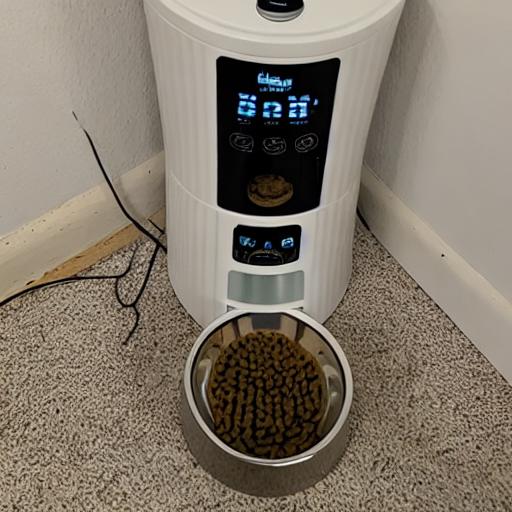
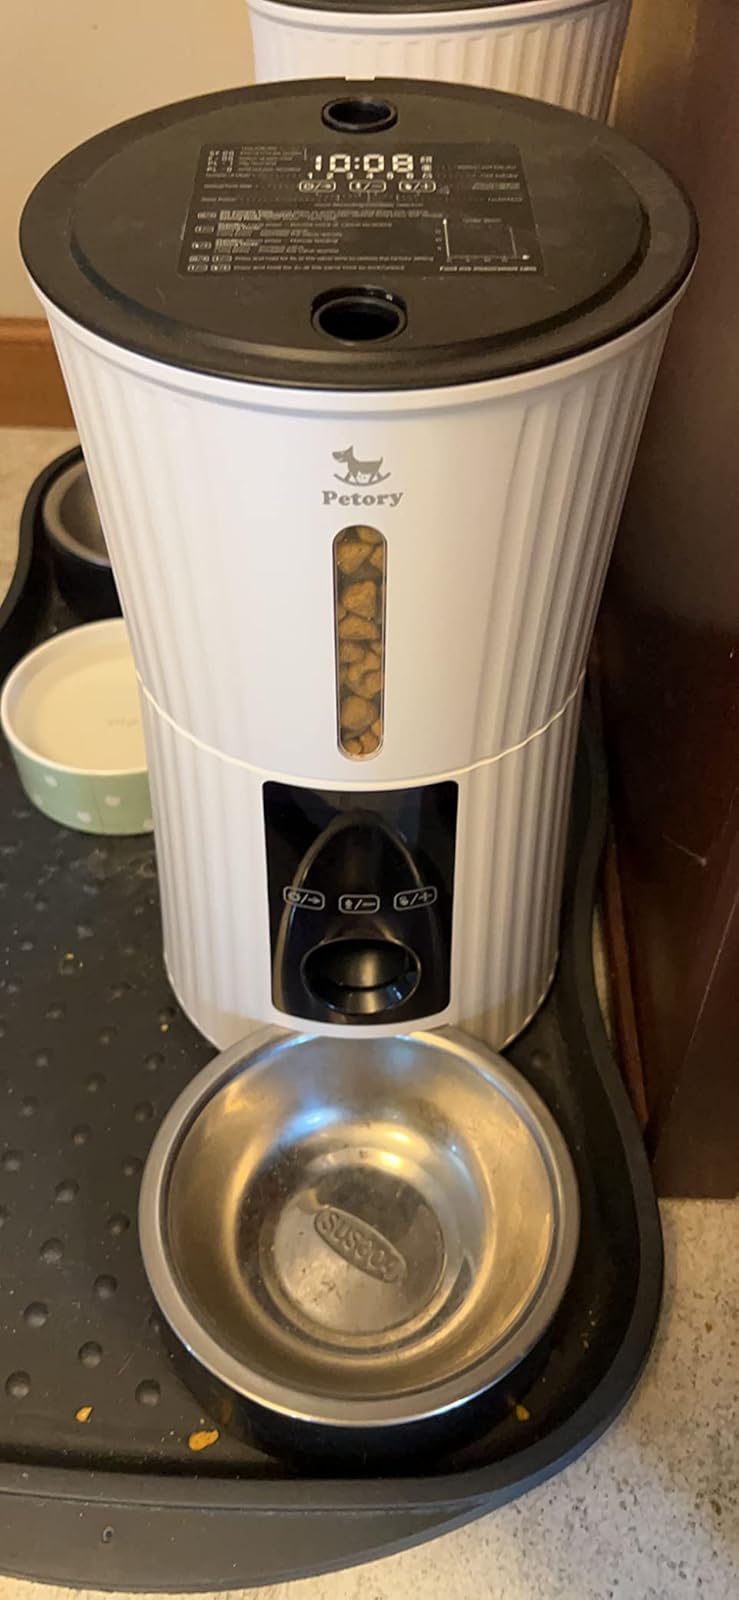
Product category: items_feeder
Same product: no